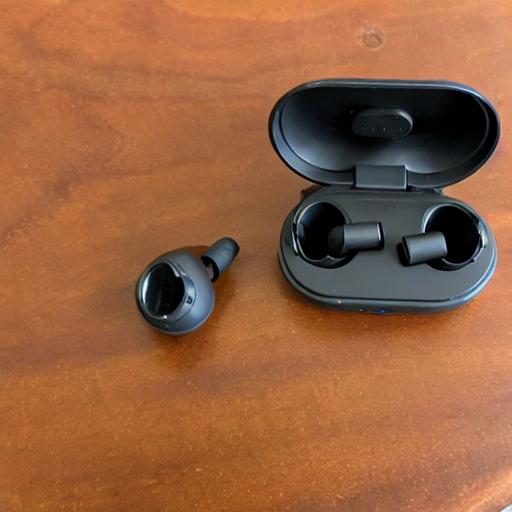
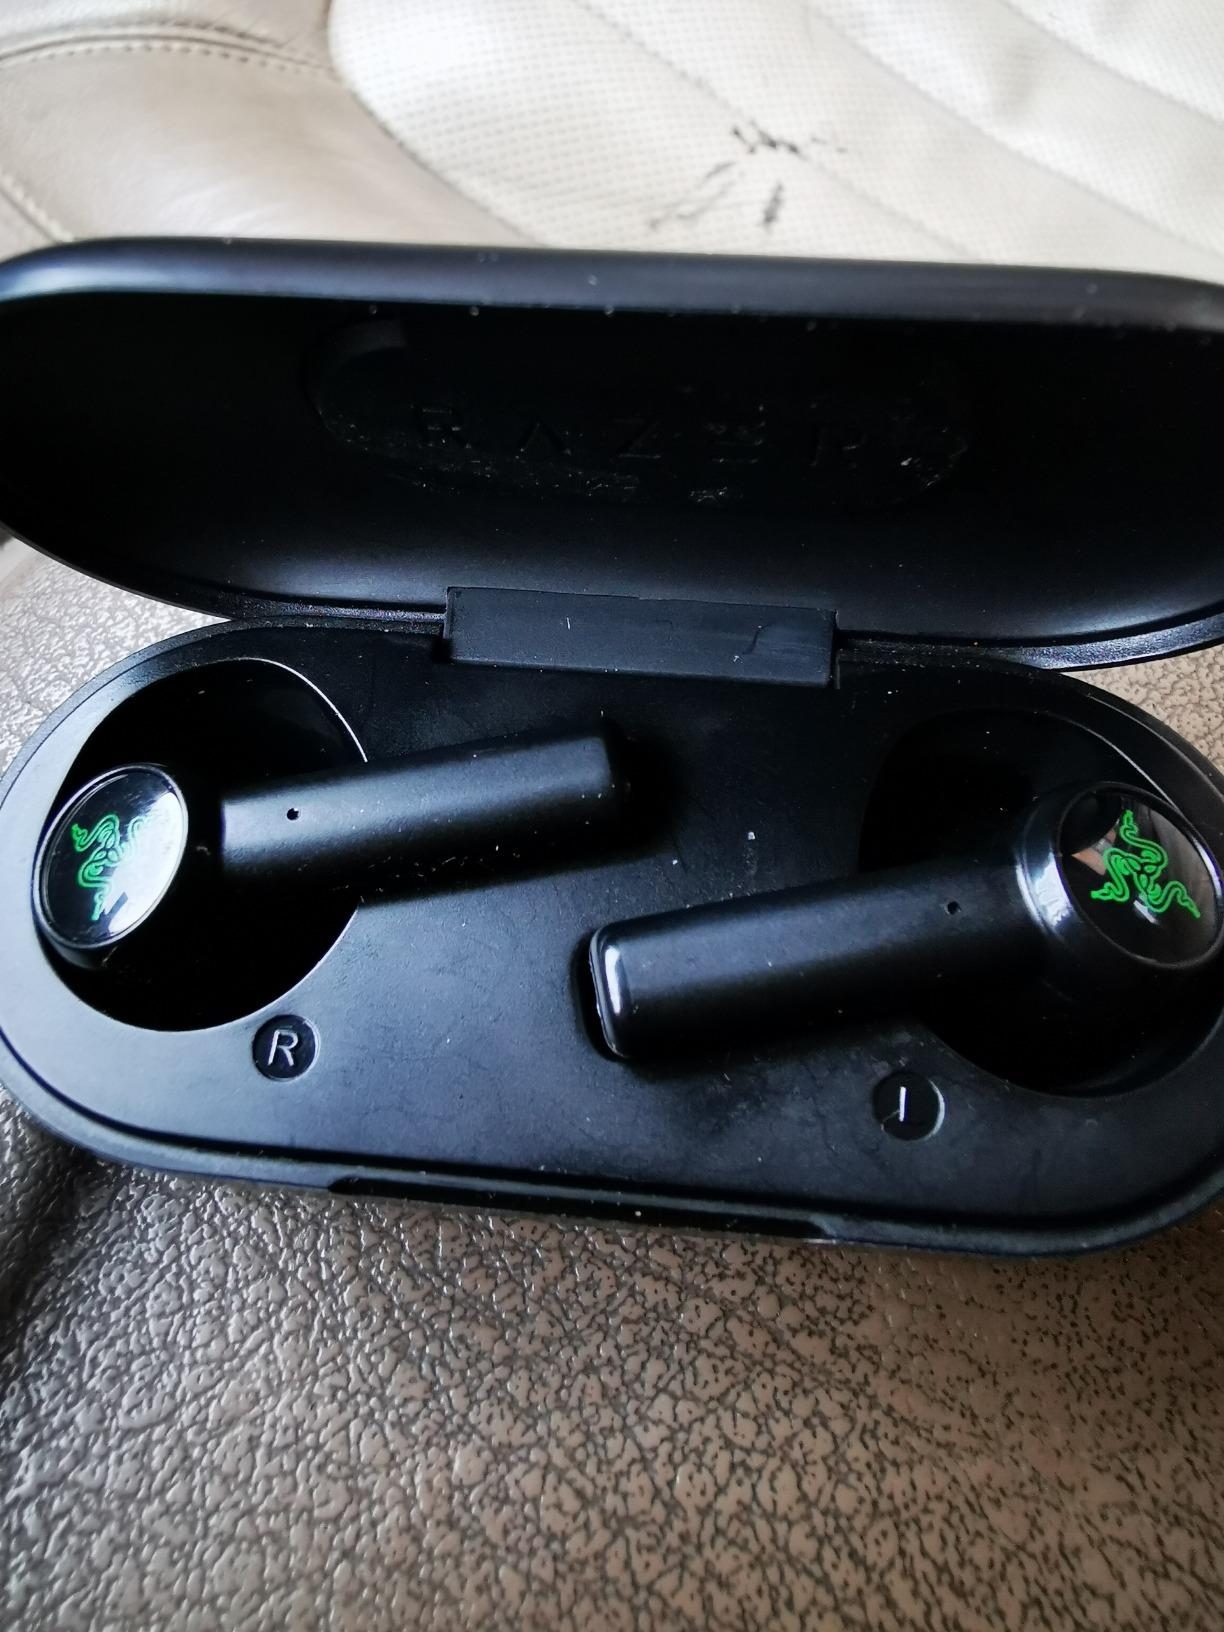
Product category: earbuds
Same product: no